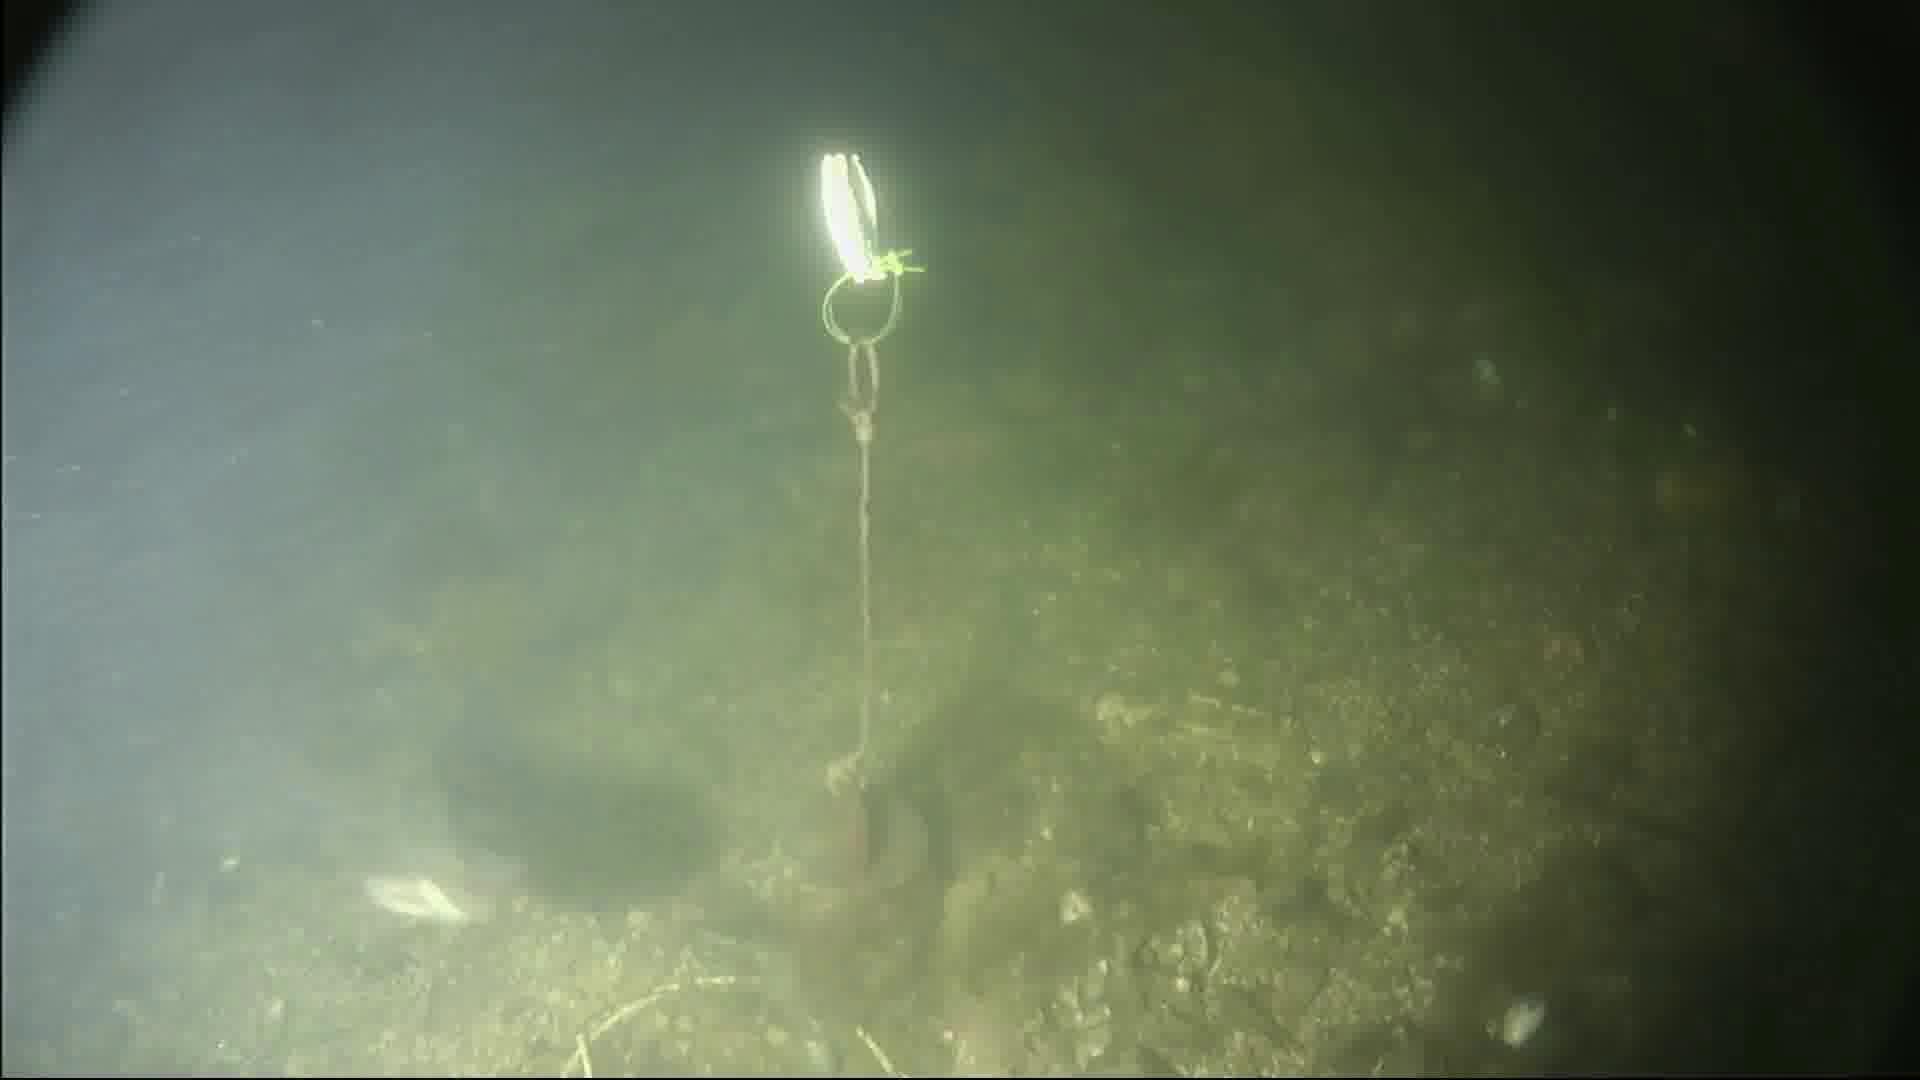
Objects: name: fish
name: crab